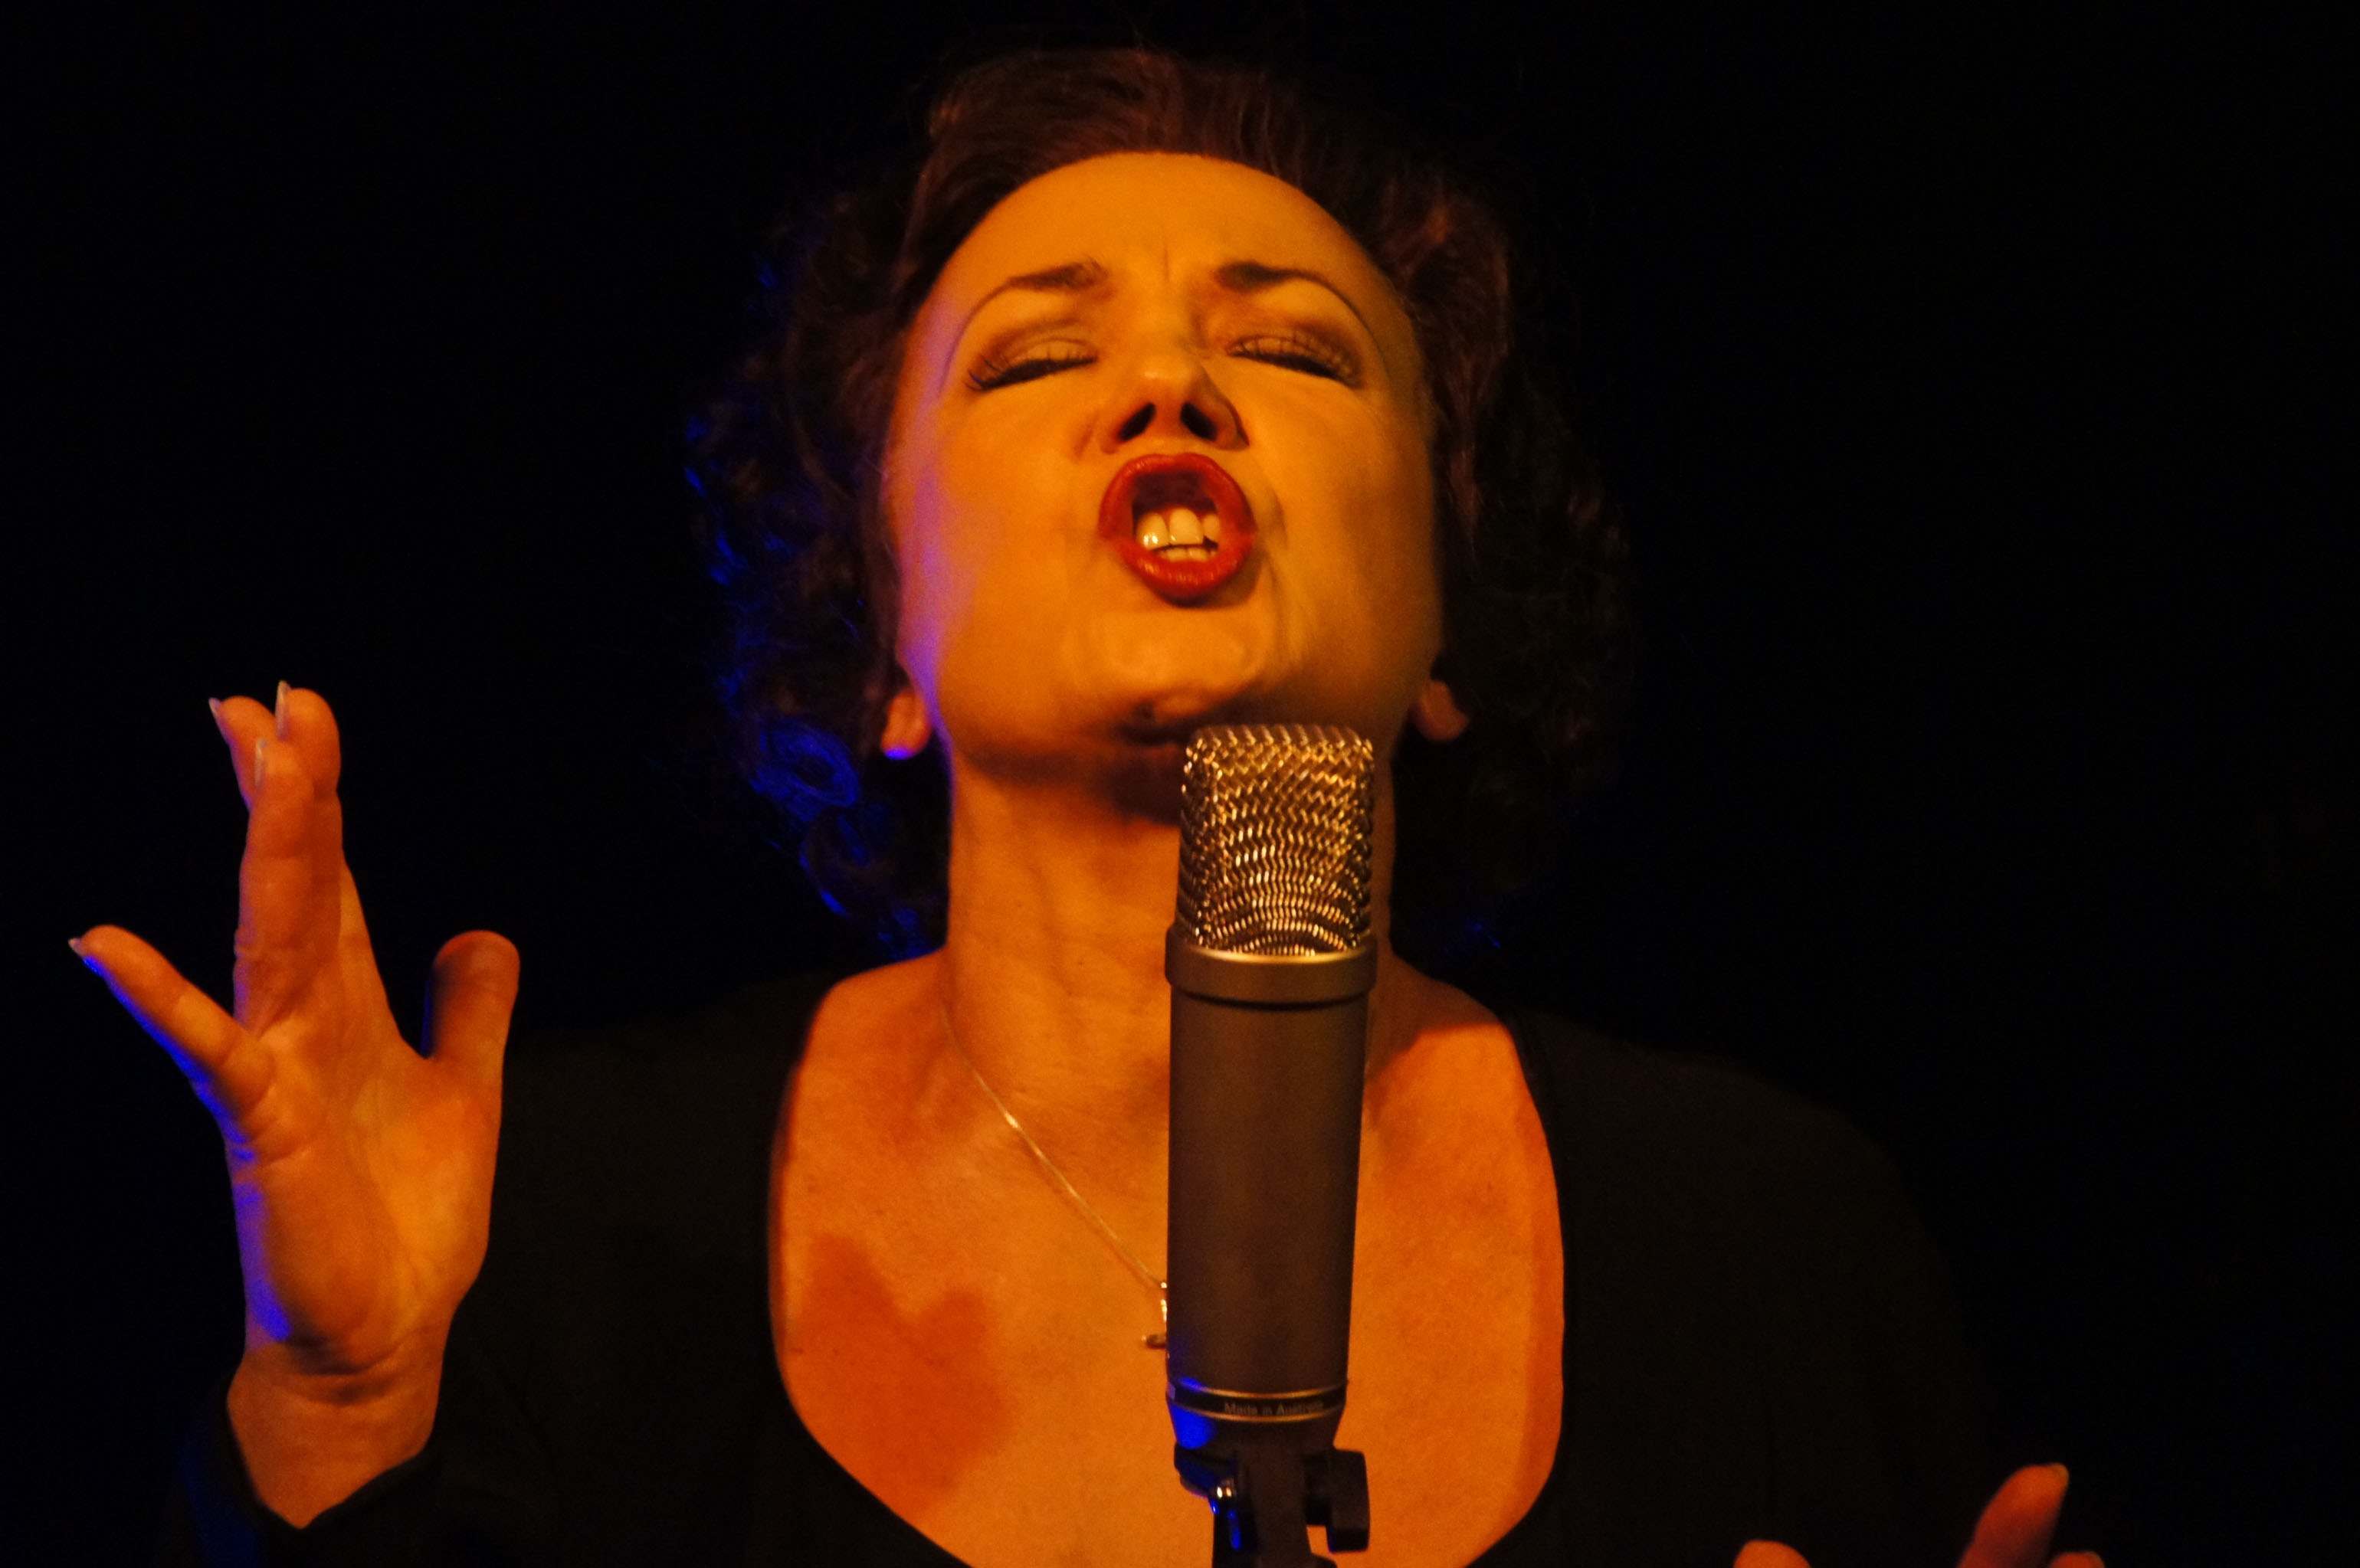
music, concert, singer, color, microphone, darkness, sing, performance art, stage, performance, singing, entertainment, performing arts, musical theatre